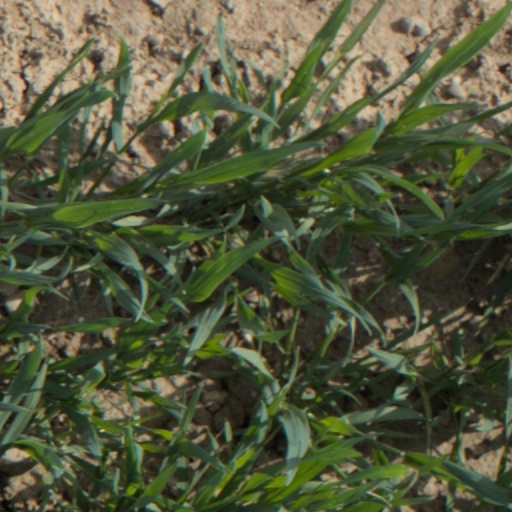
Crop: wheat